Cupcake

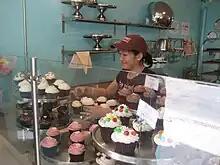
A cupcake shop in New Orleans, Louisiana

Individual patty cases, or cupcake liners, may be used in baking. These are typically round sheets of thin paper pressed into a round, fluted cup shape. Liners can facilitate the easy removal of the cupcake from the tin after baking, keep the cupcake more moist, and reduce the effort needed to clean the pan. The use of liners is also considered a more sanitary option when cupcakes are being passed from hand to hand. Like cupcake pans, several sizes of paper liners are available, from miniature to jumbo.